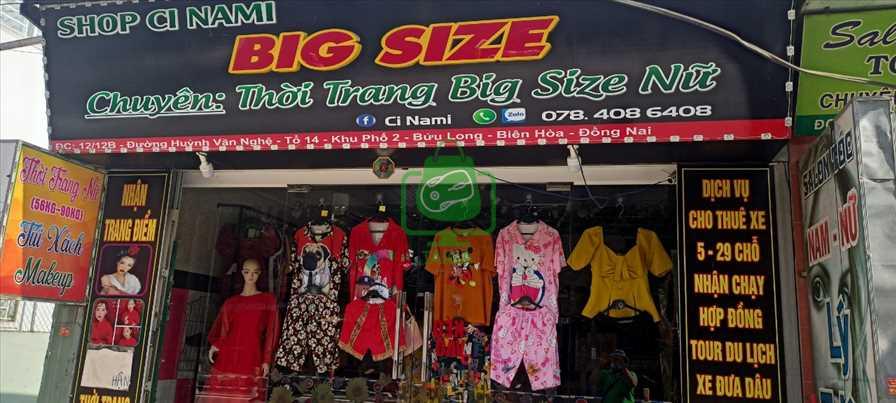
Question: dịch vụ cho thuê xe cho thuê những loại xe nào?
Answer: cho thuê xe từ 5 đến 29 chỗ